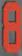
Number: 8